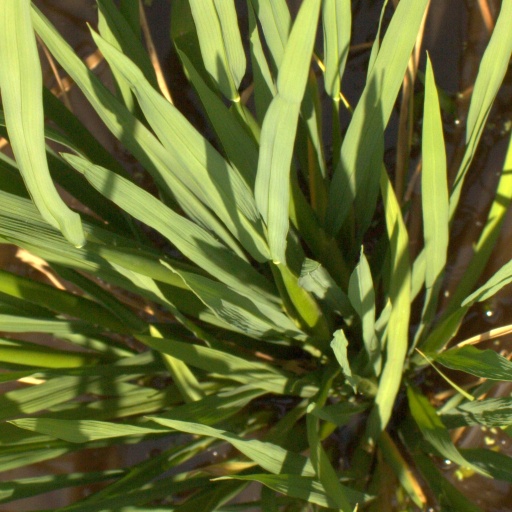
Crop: rice